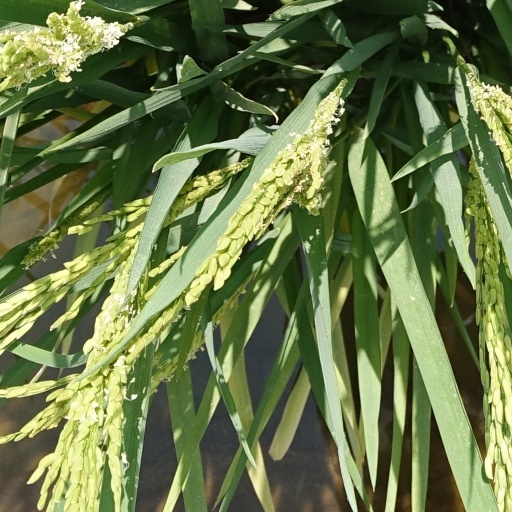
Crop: rice